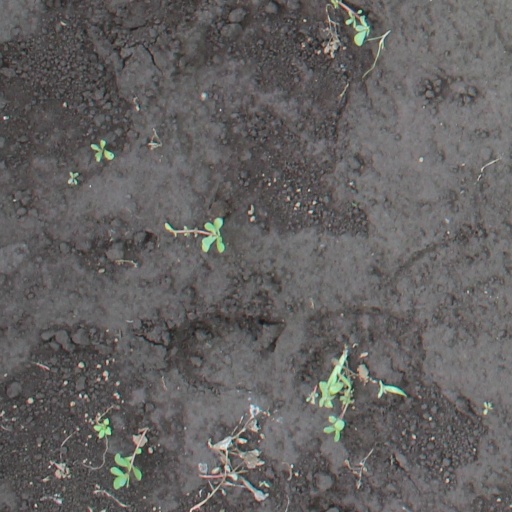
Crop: soybean